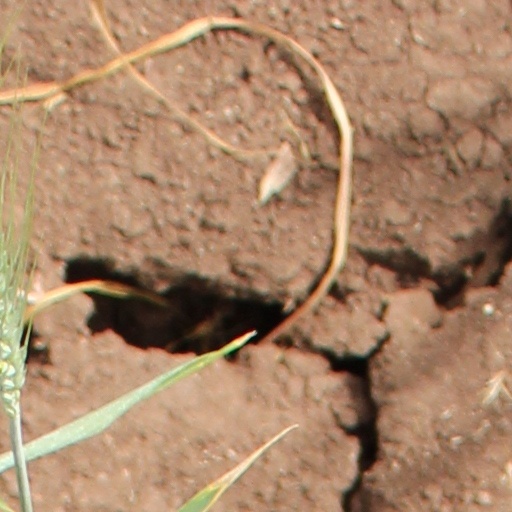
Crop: wheat